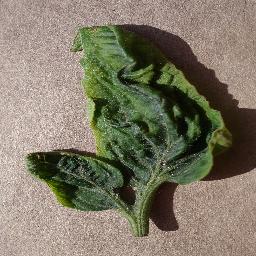
Label: Tomato___Tomato_Yellow_Leaf_Curl_Virus